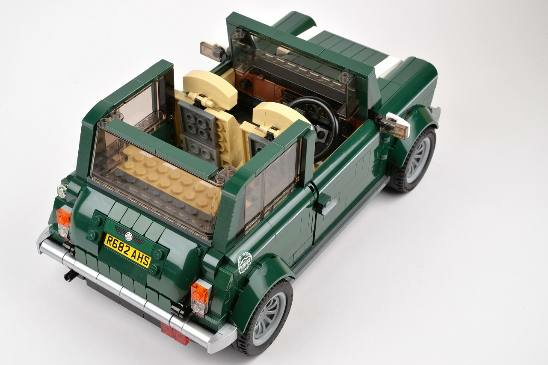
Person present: No